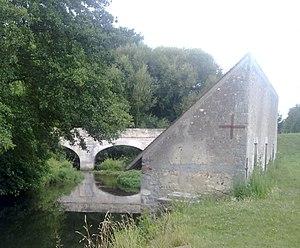
Lavoir à La Chapelle-sur-Aveyron, Loiret, région Centre, France.
L'Aveyron, sous-affluent de la Seine par le Loing, est une rivière française de 1ʳᵉ catégorie coulant dans les départements de l'Yonne et du Loiret, dans le bassin versant de la Seine. À ne pas confondre avec l'Aveyron, qui est un affluent du Tarn.